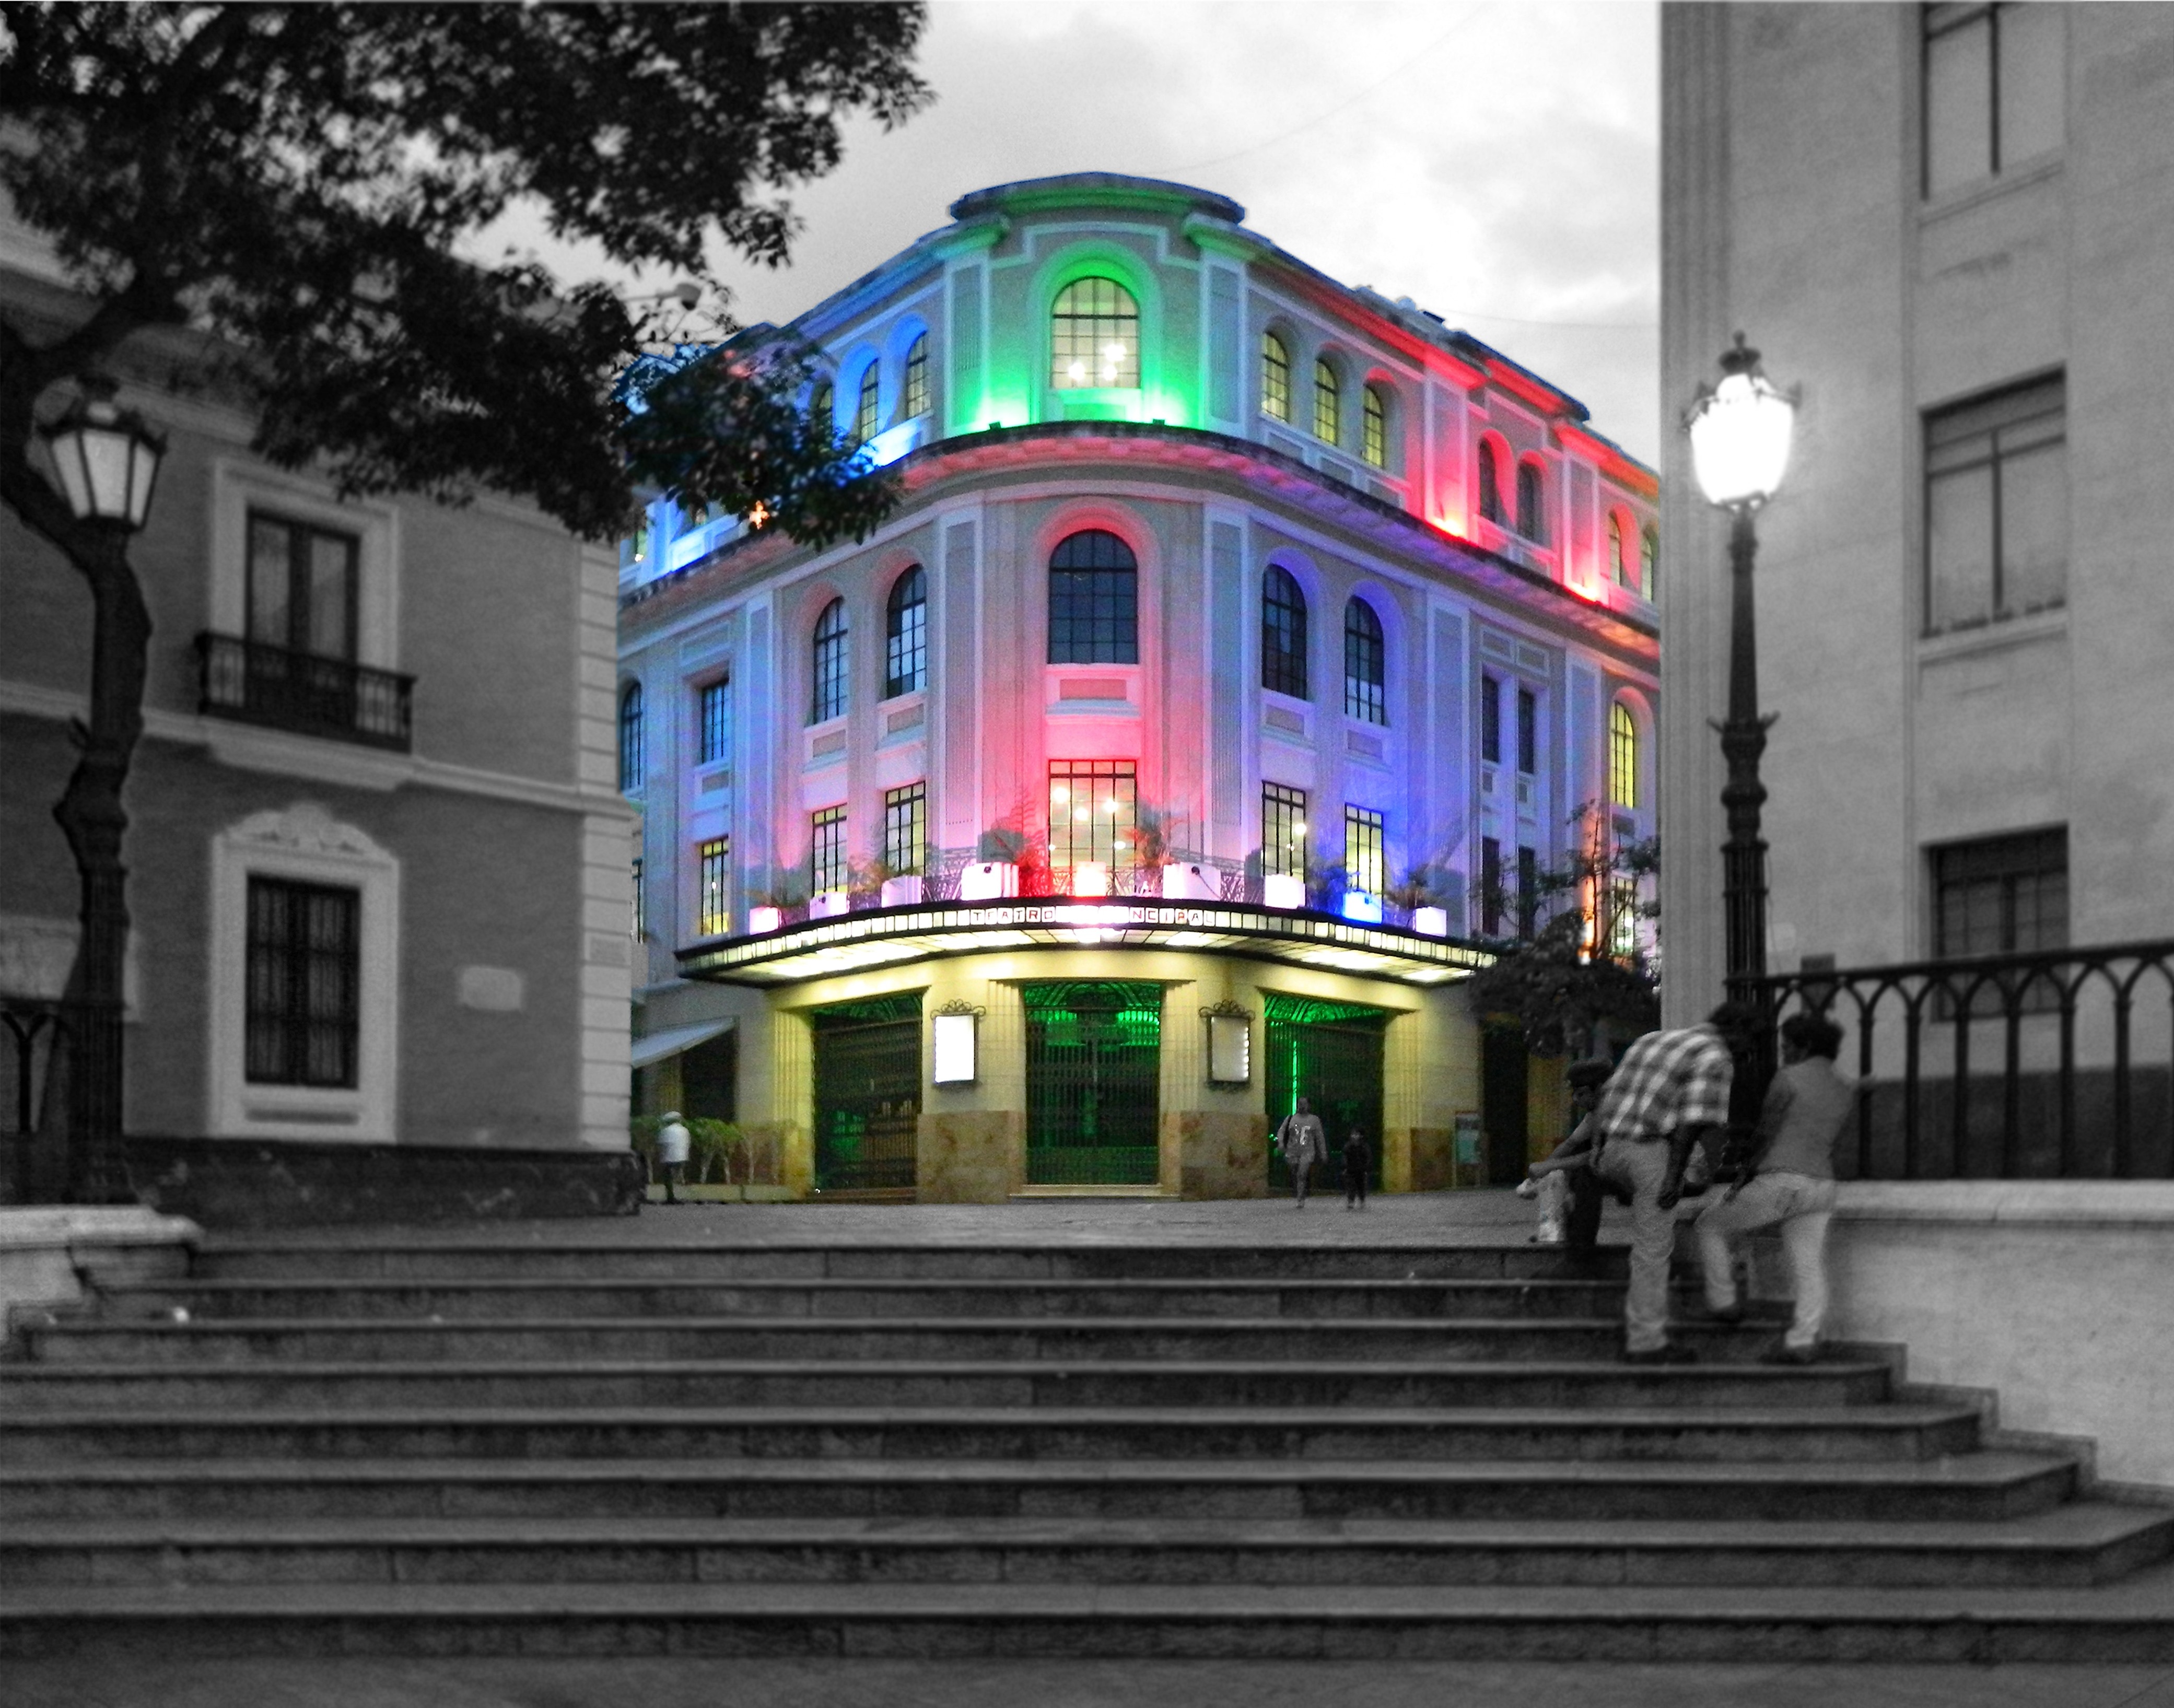
street, house, town, downtown, landmark, facade, metropolis, neighbourhood